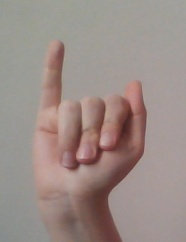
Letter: meem